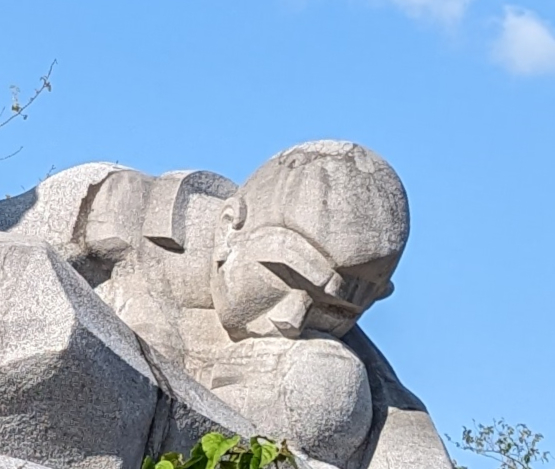
user: text: Bầu trời trong hình có màu gì?
assistant: text: Bầu trời trong hình có màu xanh trong.

user: text: Trong ảnh có bao nhiêu bức tượng chính của một người?
assistant: text: Một

user: text: Bức tượng trong ảnh là một phần của quần thể tượng đài nổi tiếng nào?
assistant: text: Bức tượng trong ảnh là một phần của Tượng đài Sơn Mỹ (tượng đài chính trong Khu chứng tích Sơn Mỹ).

user: text: Bức tượng này tưởng niệm về cuộc chiến tranh nào?
assistant: text: Bức tượng này tưởng niệm vụ thảm sát Sơn Mỹ (Mỹ Lai) năm 1968 – một trong những thảm kịch đau thương nhất trong cuộc kháng chiến chống Mỹ cứu nước, khi hàng trăm dân thường vô tội bị sát hại.

user: text: Bức tượng người lính trong ảnh tượng trưng cho điều gì và nó nằm ở quốc gia nào?
assistant: text: Bức tượng người trong ảnh tượng trưng cho nỗi đau, sự mất mát và tinh thần kiên cường của người dân Sơn Mỹ, đồng thời nhắc nhở về thảm kịch chiến tranh và khát vọng hòa bình. Tượng nằm tại Việt Nam, cụ thể ở Quảng Ngãi.